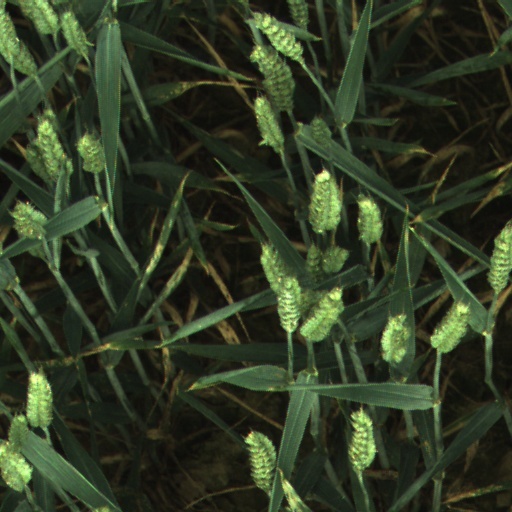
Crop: wheat